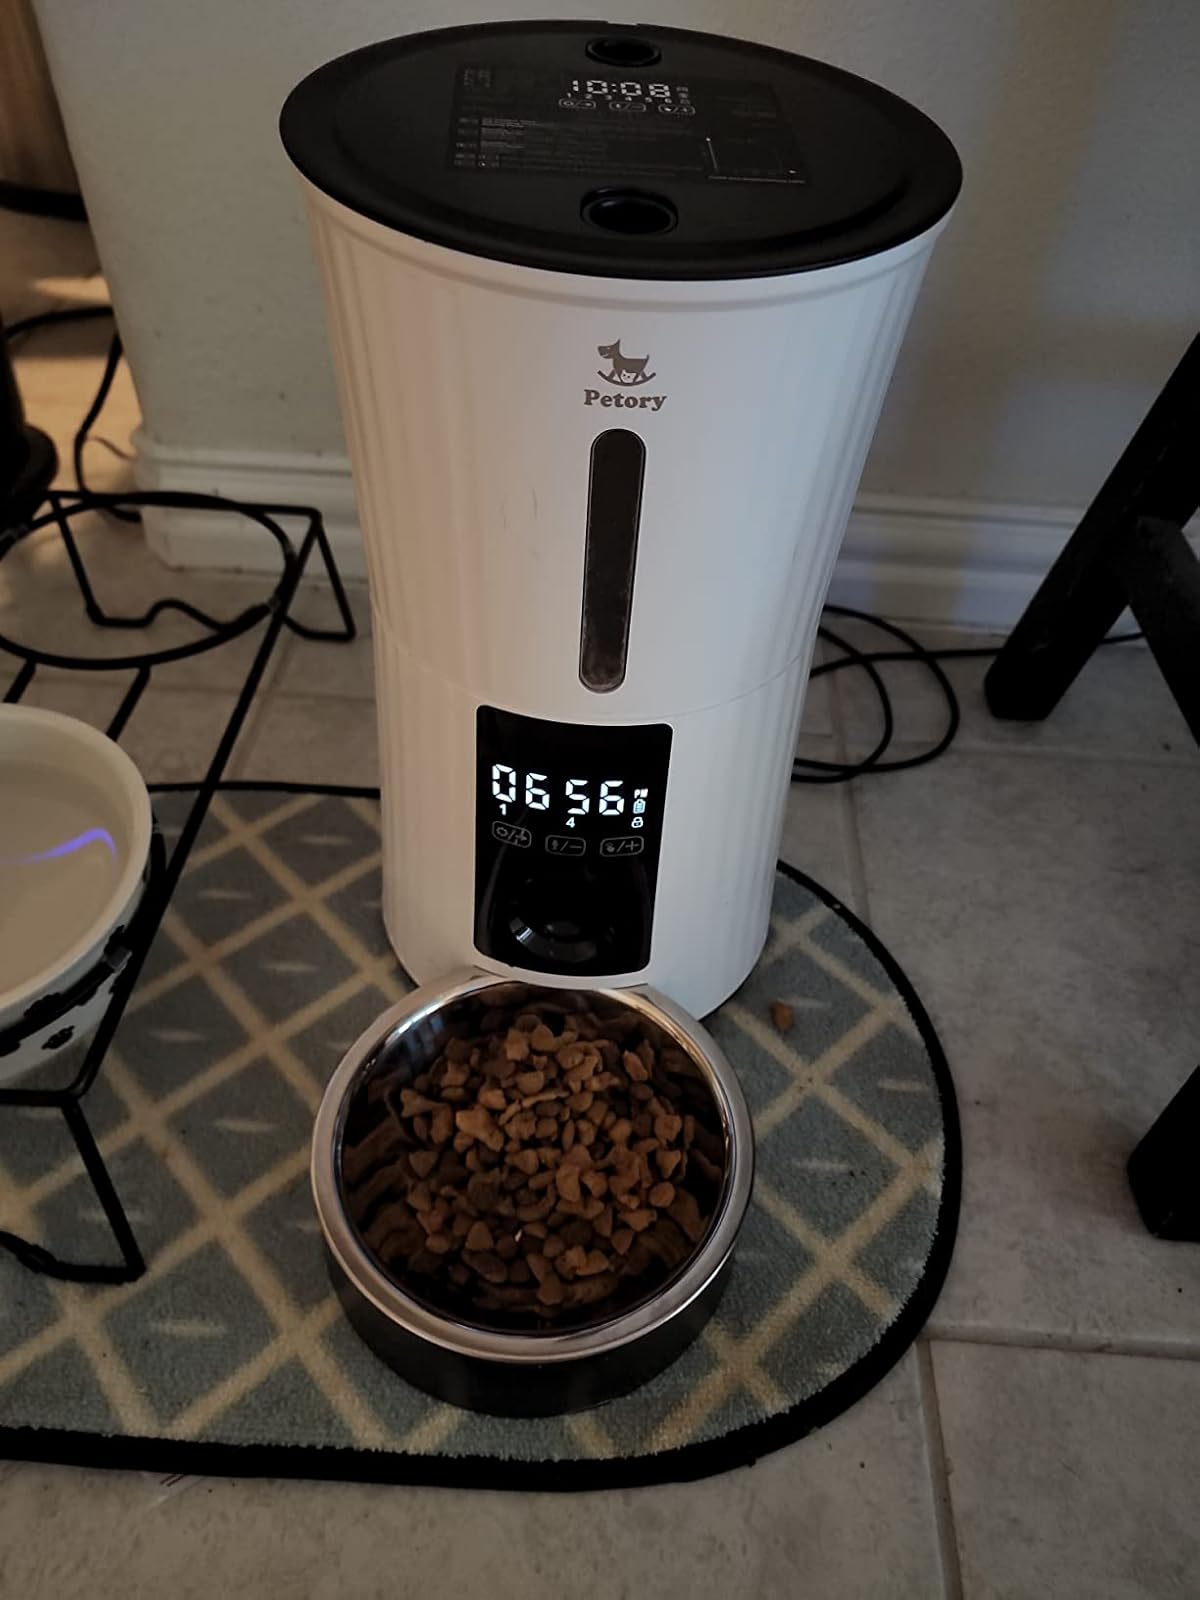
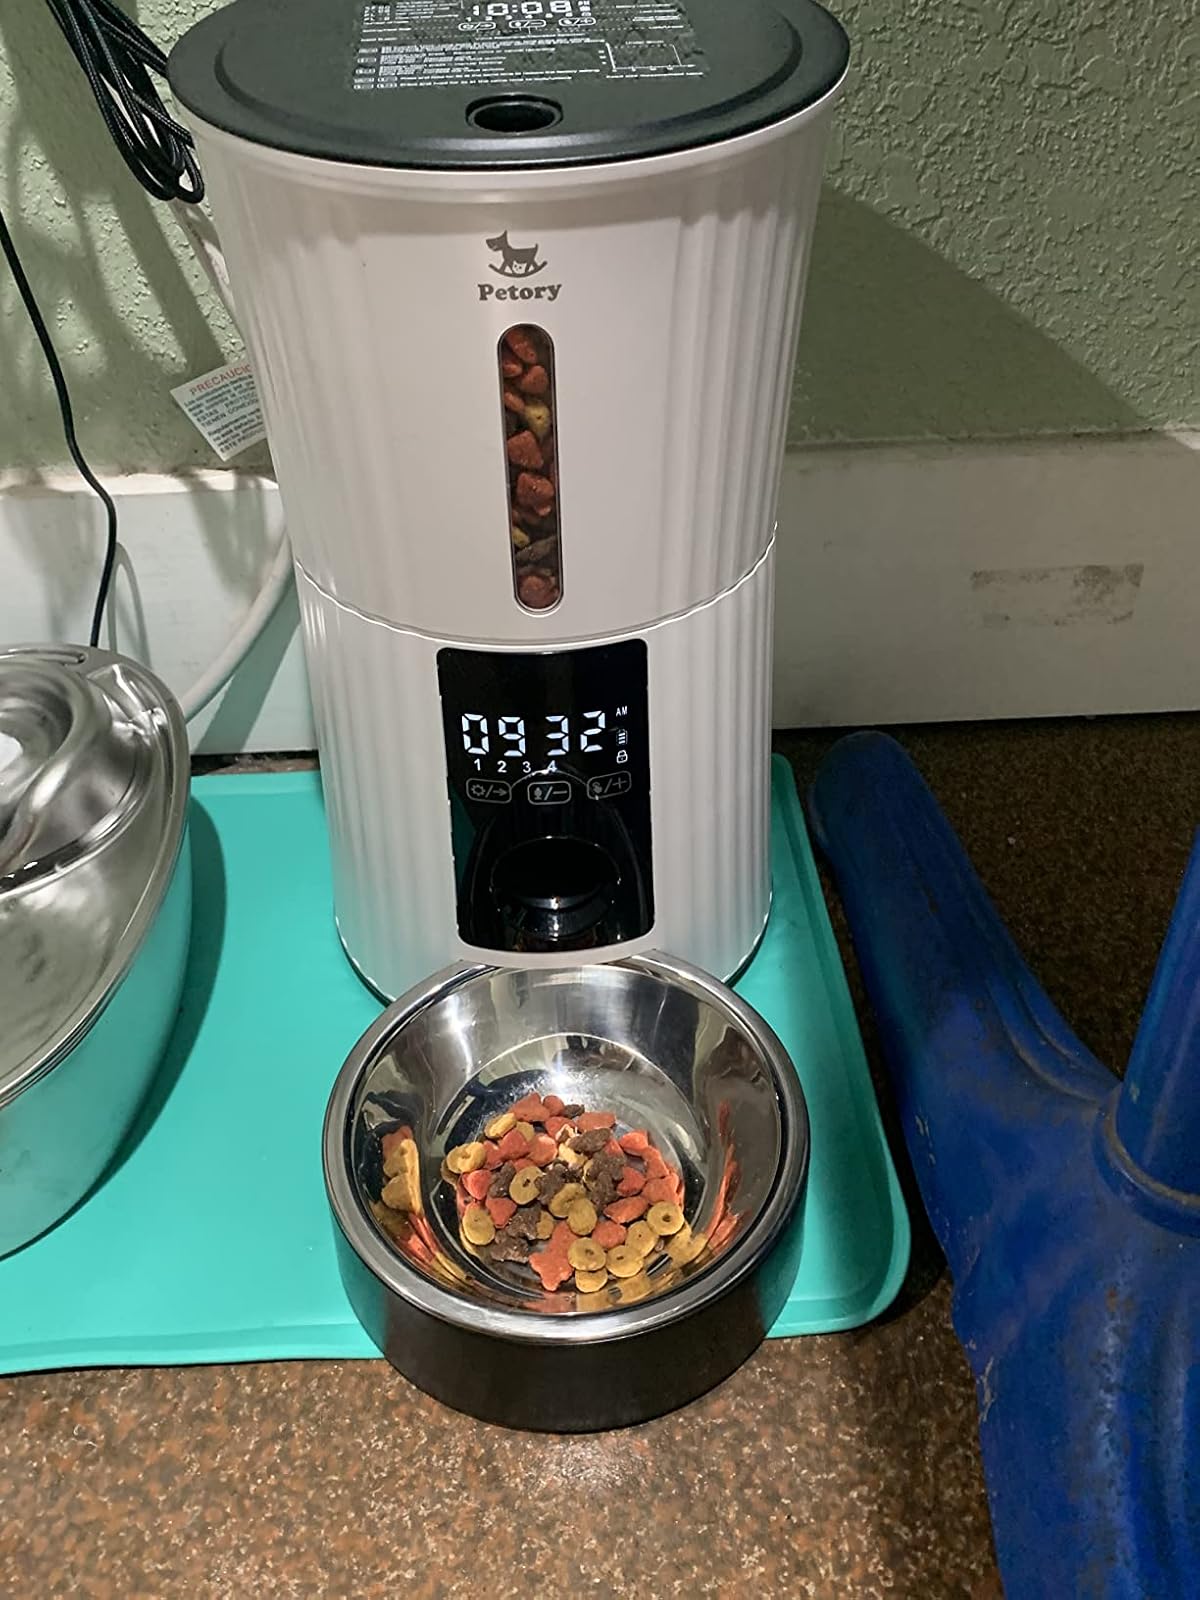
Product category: items_feeder
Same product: yes